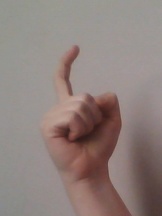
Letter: ra